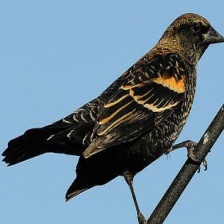
Species: RED WINGED BLACKBIRD
Scientific name: AGELAIUS PHOENICEUS